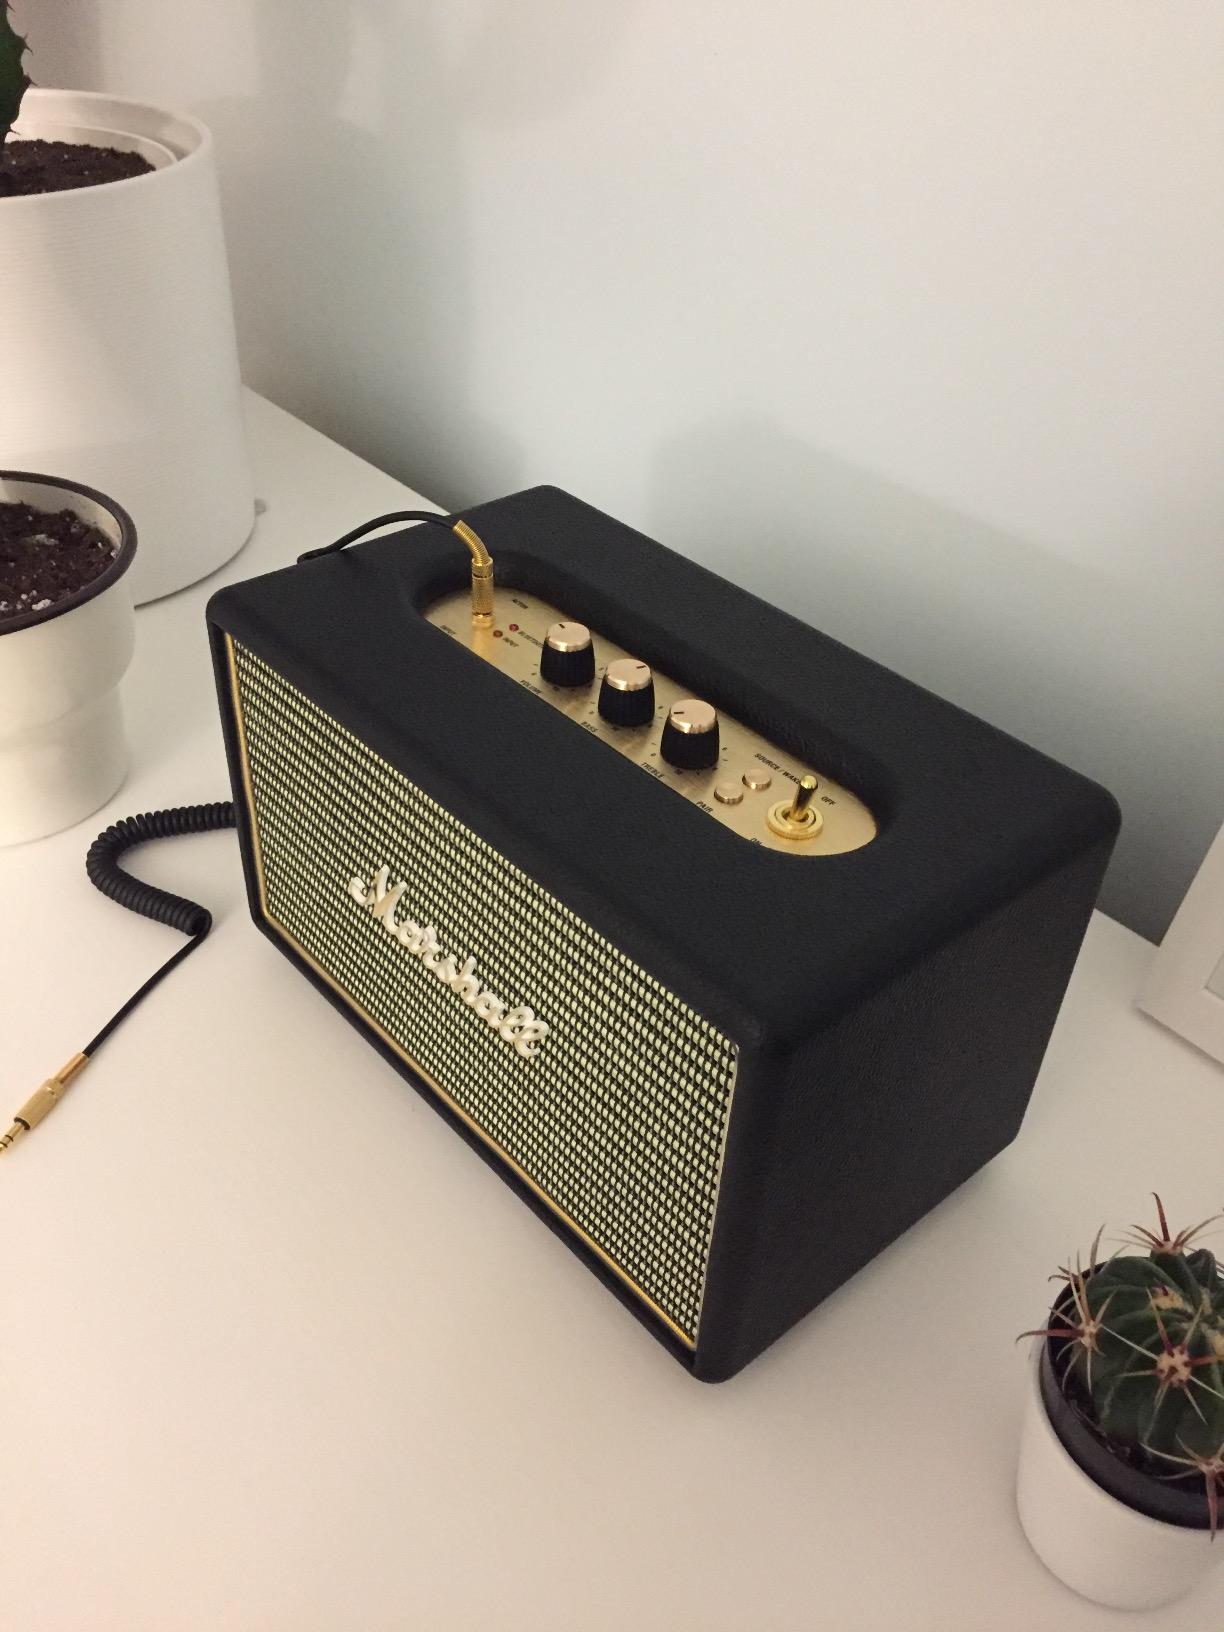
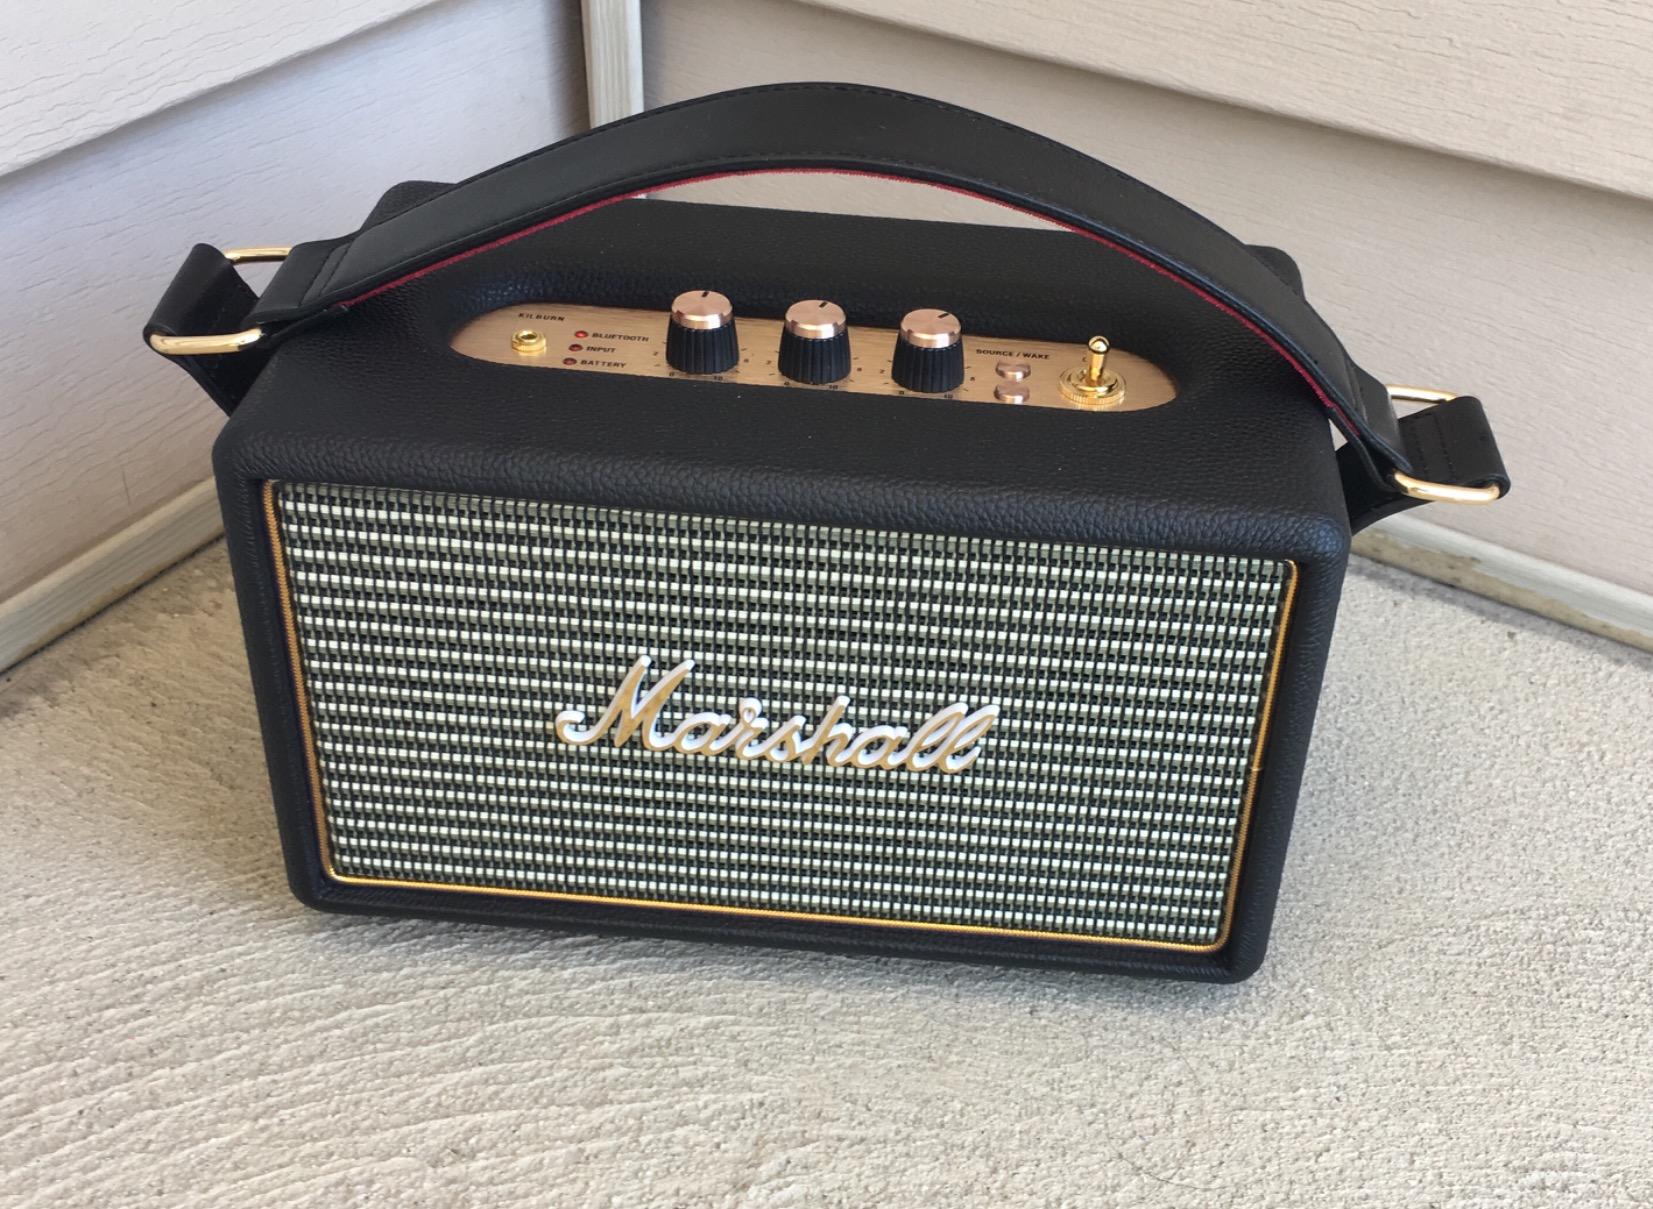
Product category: speaker
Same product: yes